Vector bundle

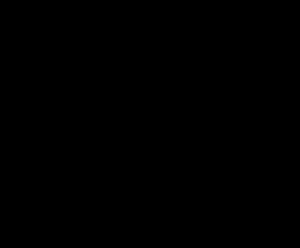
A vector bundle formula_17 over a base formula_18. A point formula_19 in formula_20 corresponds to the origin in a fibre formula_21 of the vector bundle formula_17, and this fibre is mapped down to the point formula_19 by the projection formula_24.

where the following compatibility condition is satisfied: for every point formula_31 in formula_1, there is an open neighborhood formula_33 of formula_31, a natural number formula_35, and a homeomorphism